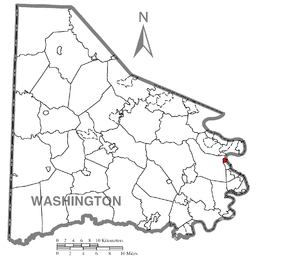
North Charleroi est une localité située dans le comté de Washington du Commonwealth de Pennsylvanie, aux États-Unis.